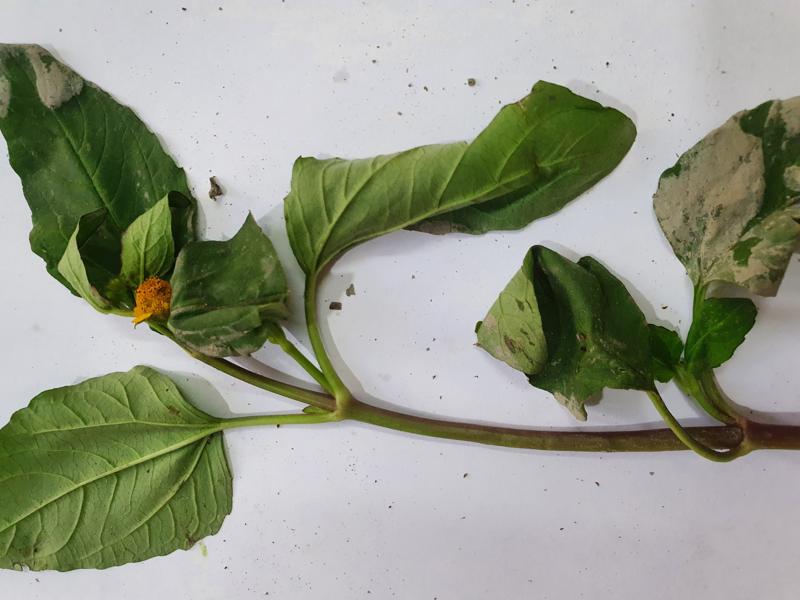
Weed species: Synedrella nodiflora